Byblia ilithyia

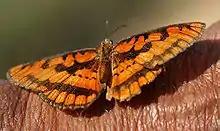
Wet-season form in Manjira Wildlife Sanctuary, Andhra Pradesh, India

Underside paler duller orange. Forewing: black markings as on the upperside, but the cell and upper discal markings obscurely margined on the inner side by white; an oblique black line from costa to apex of post-discal transverse band, followed by an oblique pre-apical series of diffuse white spots, the terminal black band as on the upperside but traversed by a broken white line. Hindwing: a sub-basal and a discal broad, transverse white band, both bordered inwardly by a series of black spots, and outwardly by a broad black line; a somewhat narrower postdiscal transverse black band traversed by a series of paired white spots, followed by a row of cone-shaped markings of the ground colour, the apices of the cones turned inwards and broadly white; finally, a black terminal band traversed by a series of white lunules. Antennae black; head, thorax and abdomen dark dusky fulvous red; beneath, palpi white, head, thorax and abdomen dark ochraceous, variegated with some black and white lines and spots.